House of Rötteln

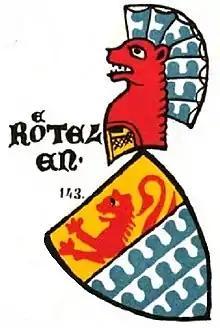
Coat of arms of the House of Rötteln in the Zürich Roll of Arms

The House of Rötteln was a noble family based in the Basel area that can be documented between 1102/3 and 1316. The family, whose castle was located near Lörrach, had large estates in southern Breisgau, particularly in the Wiesental, where a member of the family elevated Schopfheim to the status of a town. Around the middle of the 13th century, the family was at the height of its power, the Röttlers and became bishops of Basel, was about to become provost of the cathedral and bishop elect. With him, the family died out in the male line in 1316 and was inherited by the Margraves of Hachberg-Sausenberg. The Röttler inheritance was an important step in forming the later Markgräflerland.